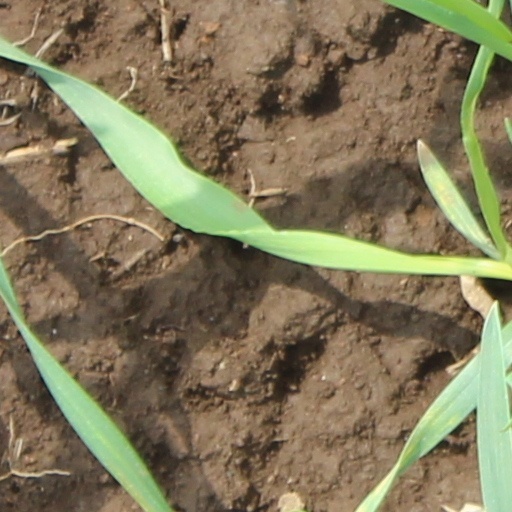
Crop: wheat